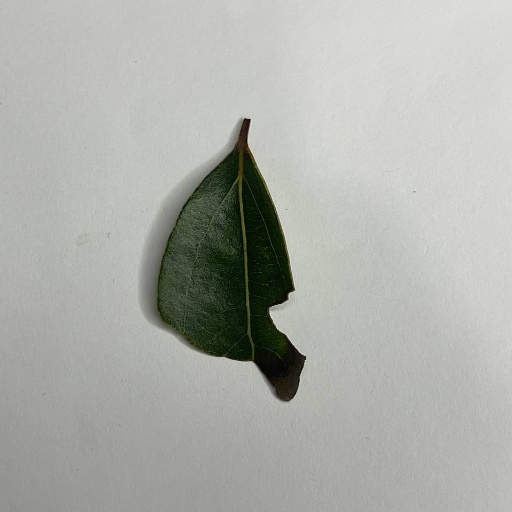
Species: Camphor
Leaf condition: Shot Hole